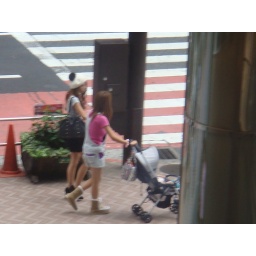
Candid street shot taken from the second floor in Shibuya, Tokyo-Itchome